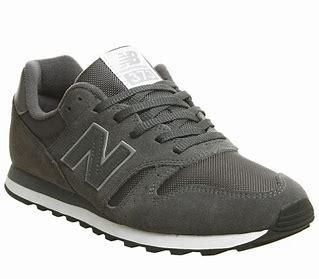
Brand: New
Model: Balance 373